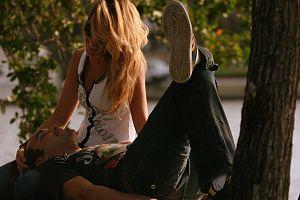
Un couple en sciences sociales est une entité sociale formée de la relation entre deux personnes.
La théorie de l'attachement est un champ de la psychologie qui traite d'un aspect spécifique des relations entre êtres humains. Son principe de base est qu'un jeune enfant a besoin, pour connaître un développement social et émotionnel normal, de développer une relation d'attachement avec au moins une personne qui prend soin de lui de façon cohérente et continue. C'est dans ce sens qu'on peut dire que l'attachement est primordial pour l'évolution psychologique de l'enfant. Cette théorie a été formalisée par le psychiatre et psychanalyste John Bowlby après les travaux de Winnicott, Lorenz et Harlow.